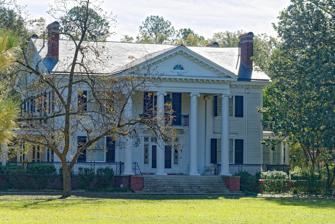
Building: Lydia Plantation
Country: United States of America
Year built: 1910
United States historic place Lydia Plantation U.S. National Register of Historic Places U.S. Historic district Show map of South Carolina Show map of the United States Location 703 W Lydia Hwy (US HWY 15/SC HWY 34), Lydia, South Carolina Coordinates 34°17′28″N 80°6′18″W / 34.29111°N 80.10500°W / 34.29111; -80.10500 Area 16.2 acres (6.6 ha) Built 1850 Architect Wilson, Sompayrac & Urquhart ; Wilson, Charles Coker Architectural style Octagon Mode, Classical Revival NRHP reference No. 10000299 Added to NRHP May 28, 2010 The Lydia Plantation , also known as the Benjamin Sydney Josey Farm , in Lydia, South Carolina is a historic plantation and house. The house was designed by Charles Coker Wilson and his firm Wilson, Sompayrac & Urquhart .  It was built in 1910 and expanded in 1920. A 16.2-acre (6.6 ha) area including the plantation house was listed as a historic district on the U.S. National Register of Historic Places in 2010.  It is listed for its architecture and/or engineering.  The listing includes 16 contributing buildings , one additional contributing site and one additional contributing structure . A sixteen-sided office and two octagonal farm buildings are included in the property. References